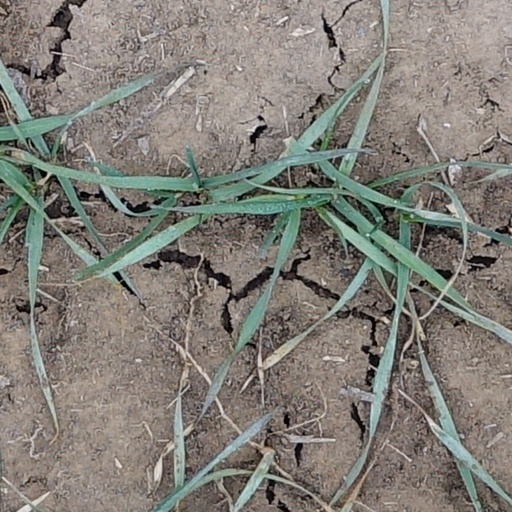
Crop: wheat